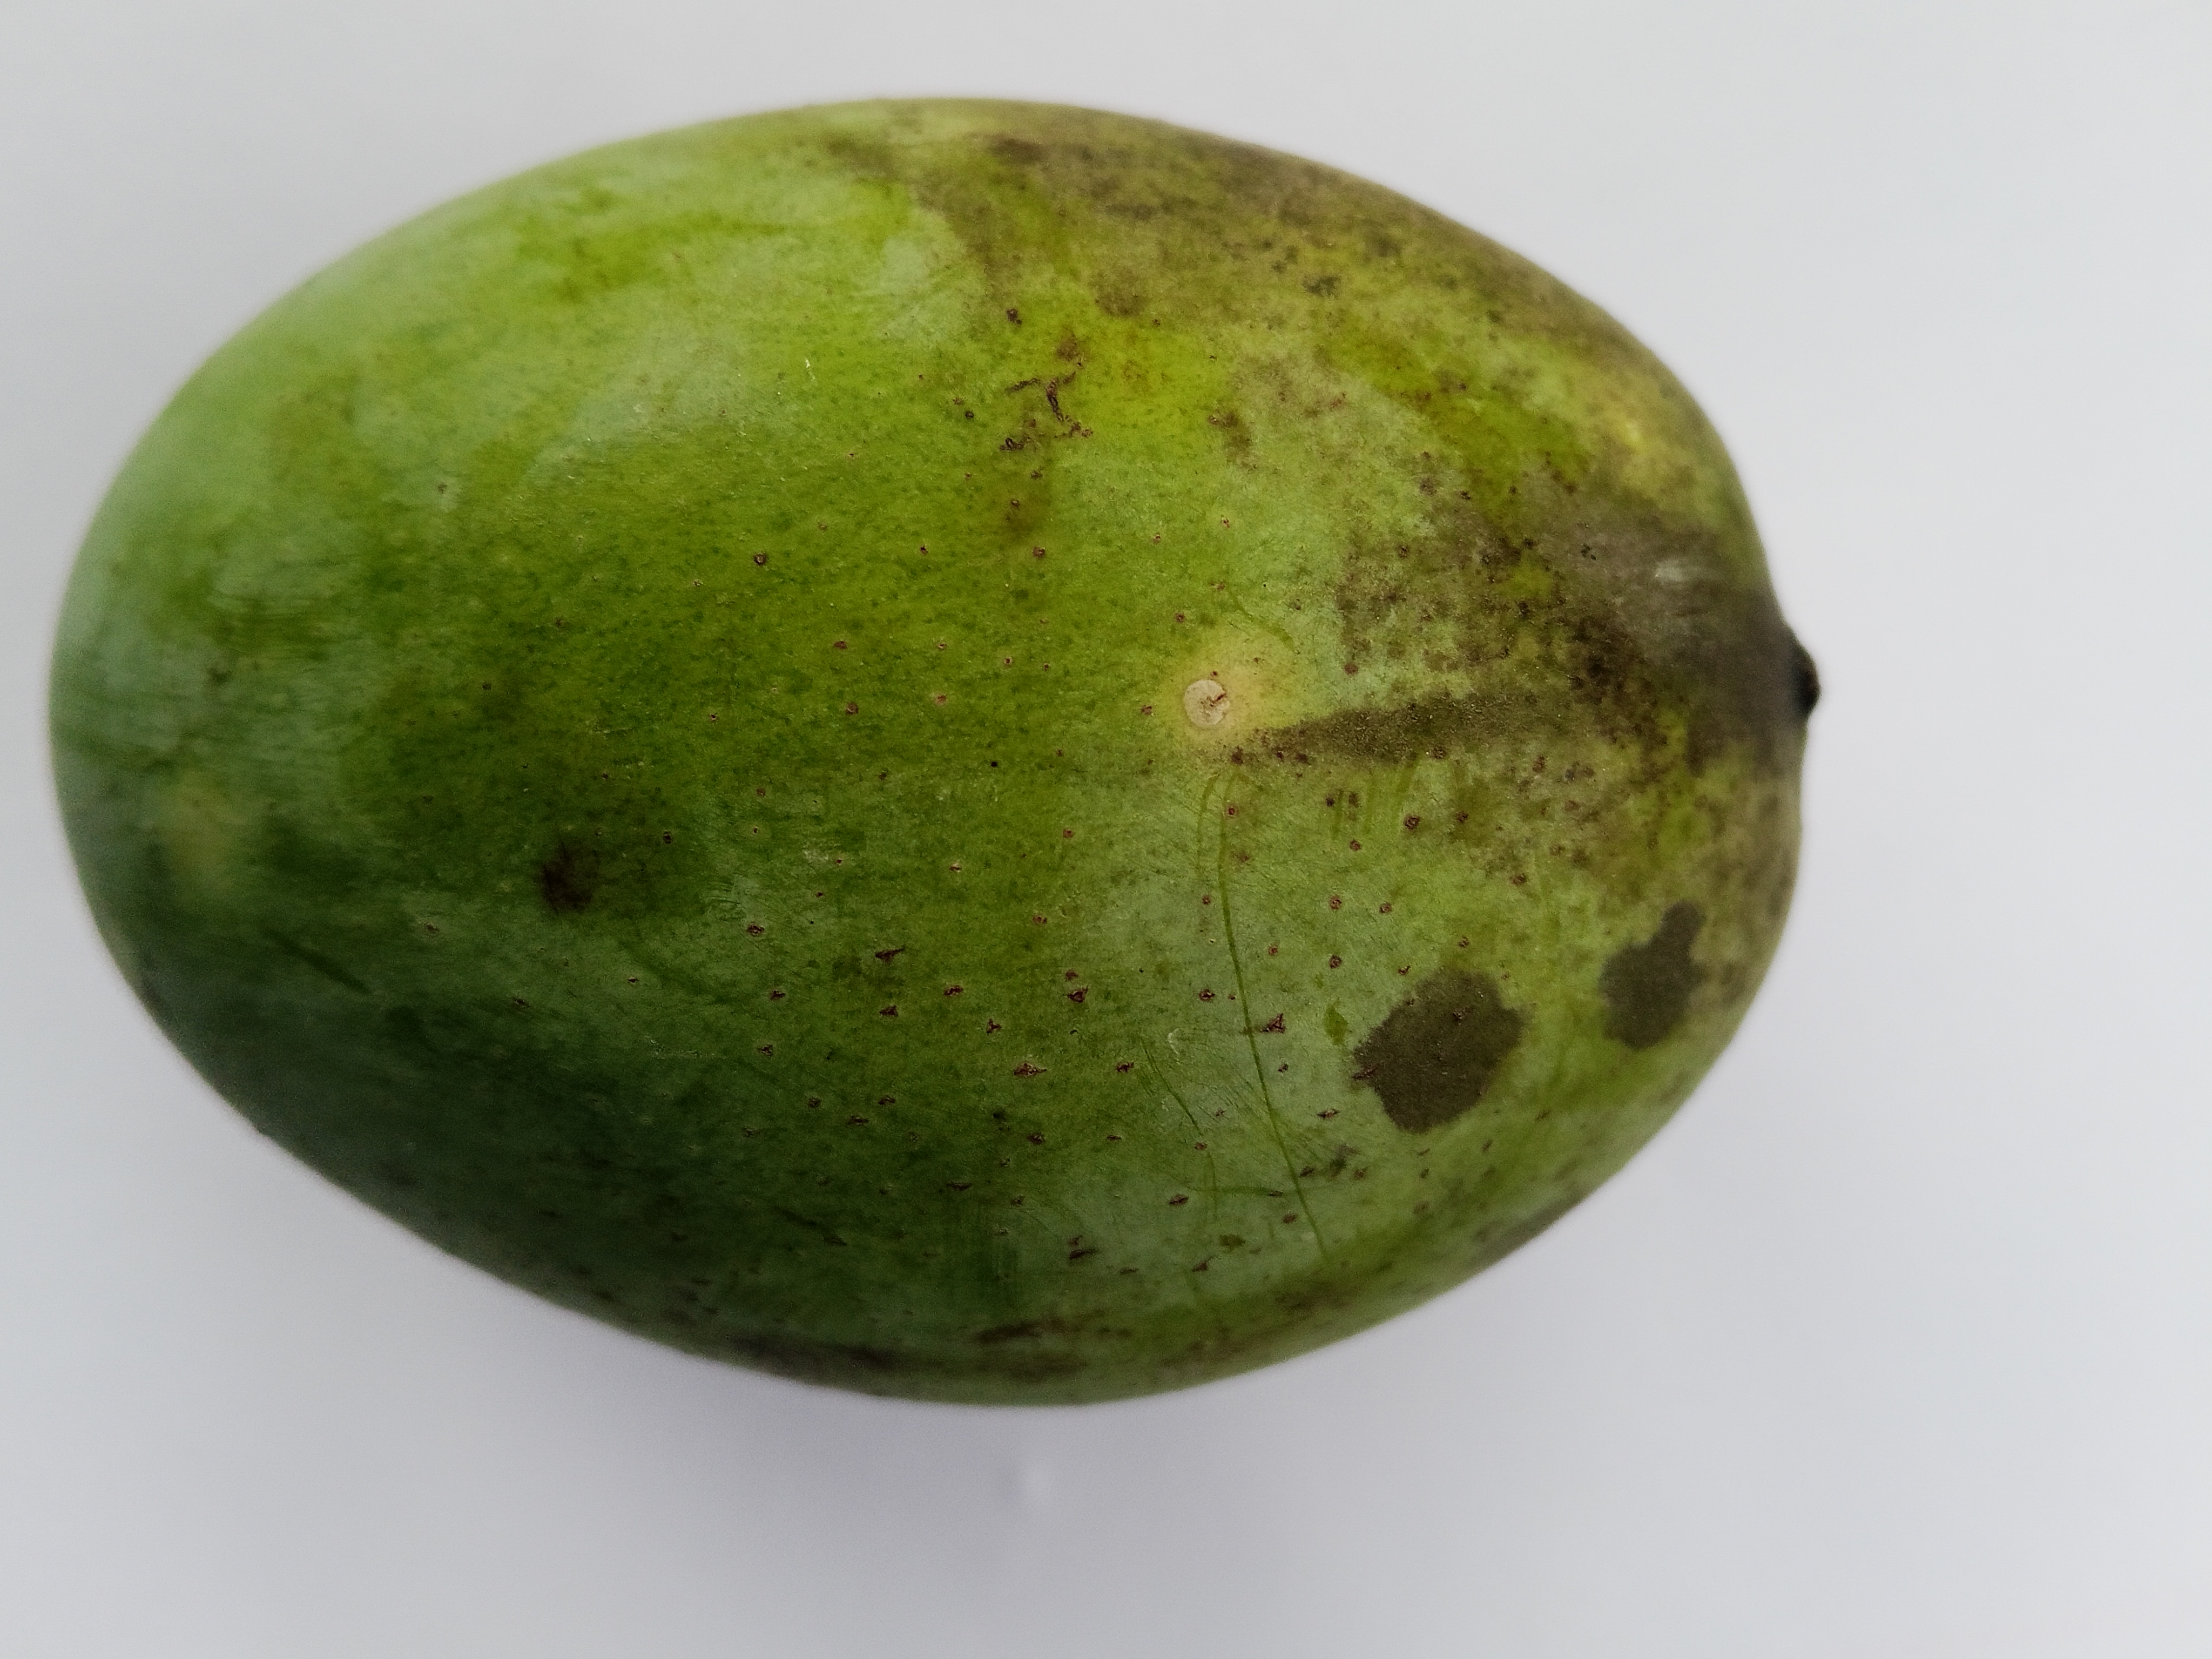
Mango variety: Langra